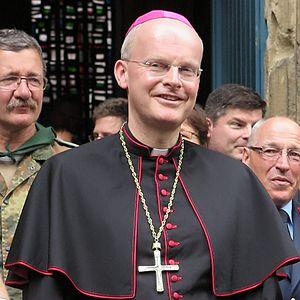
Franz-Josef Overbeck, né le 19 juin 1964 à Marl, est un théologien et prélat catholique allemand, évêque d'Essen depuis 2009 et évêque militaire de la Bundeswehr depuis 2011.